Vaduvur Srinivasa Desikachariar

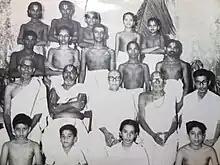
Old Photo of Desikachariar with other teachers and main disciples

Sribashya of Srimad Ramanuja and Sri Vedanta Desikar's works under the holiness of Srimad Andavan of Srirangam Periyashramam